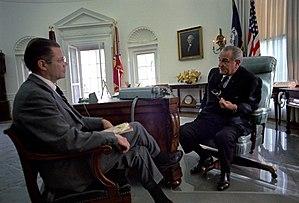
La présidence de Lyndon B. Johnson débuta le 22 novembre 1963, date de l'entrée en fonction de Lyndon B. Johnson en tant que 36ᵉ président des États-Unis à la suite de l'assassinat de John F. Kennedy, et se termina le 20 janvier 1969. Johnson, un démocrate du Texas qui fut notamment chef de la majorité au Sénat, était vice-président des États-Unis au moment où il succéda à Kennedy. Il se présenta par la suite à l'élection présidentielle de 1964 pour effectuer un mandat complet et il remporta une victoire écrasante face à son adversaire républicain de l'Arizona, le sénateur fédéral Barry Goldwater. Après l'élection présidentielle de 1968, le républicain Richard Nixon lui succéda à la Maison-Blanche. La présidence de Johnson fut marquée par l'entrée massive des États-Unis dans le libéralisme moderne avec son programme appelé Great Society, qui était une extension considérable du New Deal de Roosevelt.